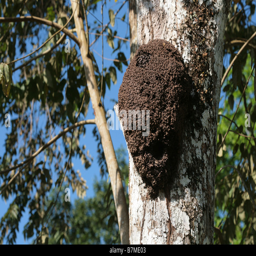
termites nest seen on a tree at the rainforest